SmartRider

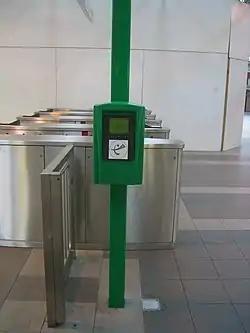
SmartRider processor at Perth Station.

SmartRider Hubs allow customers to buy a standard SmartRider ($10 per card and a minimum of $10 added) and add value. The machines accept notes and Visa / Mastercard contactless payments only. They are located at the following stations: